Arūnas Valinskas

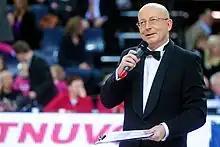
Valinskas in 2011

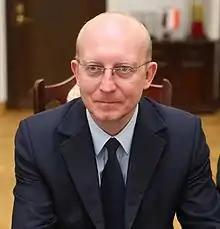

Arūnas Valinskas (born 28 November 1966) is a Lithuanian showman, TV producer, TV show host and politician. As the leader of the National Resurrection Party, he was elected to the Seimas, Lithuanian parliament, in the 2008 Lithuanian parliamentary election. Valinskas is married to a Lithuanian singer and TV show host Inga Valinskienė and has two sons Arūnas and Šarūnas. In 2002 he was granted a master's degree in law at Vilnius University.